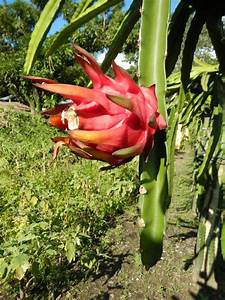
Label: Dragonfruit